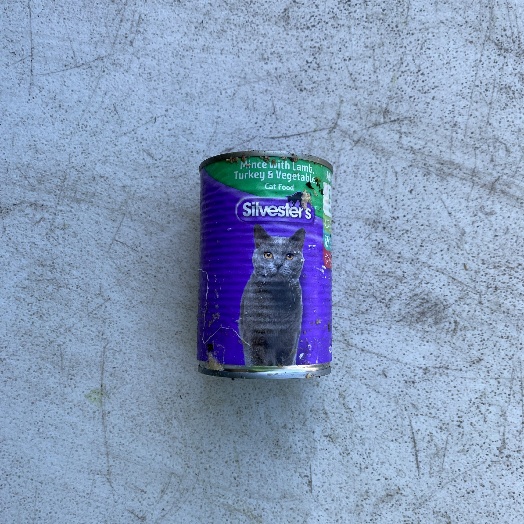
Label: Metal